Hossein Tayyebi

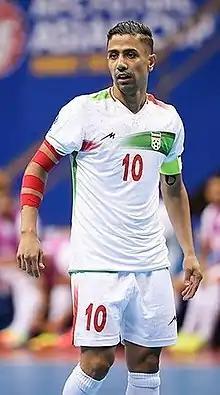
Tayyebi with Iran in 2022

Hossein Tayyebi Bidgoli (born 29 September 1988) is an Iranian professional futsal player who plays for Palma and the Iran national futsal team. His first match with Iran was in 2009 at the age of 20. He was ranked Top Goalscorer at the 2014 (15) and 2018 AFC Futsal Championship (14), and 5th Best Player in the World at the UMBRO Futsal Awards in 2017 and 2018.